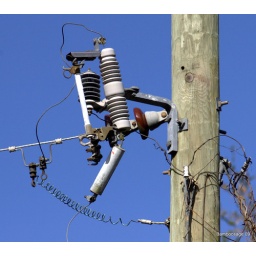
On a telephone pole in the front garden.